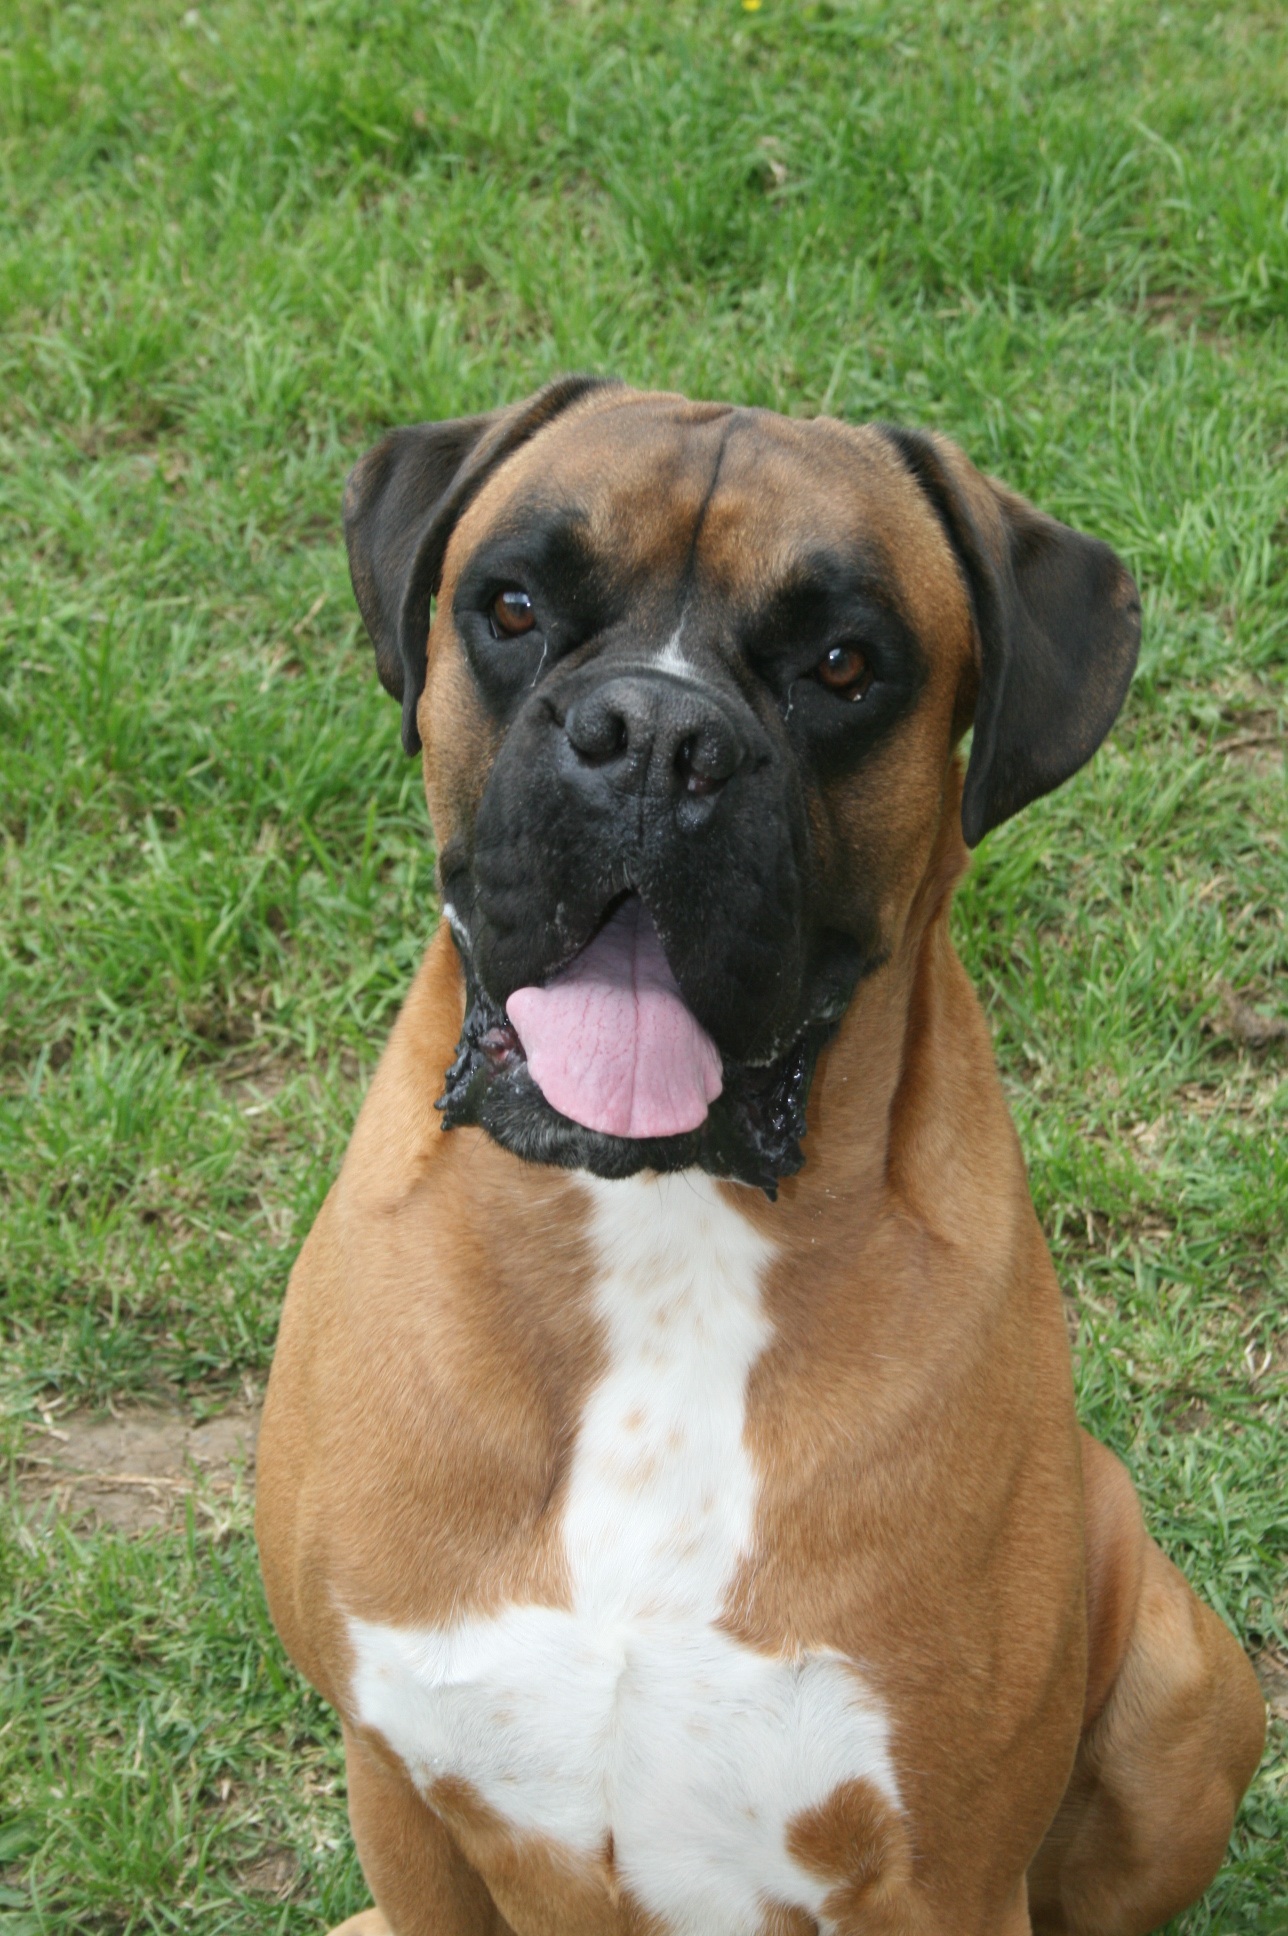
dog, animal, canine, pet, mammal, friend, boxer, playful, vertebrate, tongue, domestic, dog breed, boxer dog, companion, funny dog, bullmastiff, old english bulldog, boerboel, dog like mammal, carnivoran, dog crossbreeds, olde english bulldogge, toy bulldog